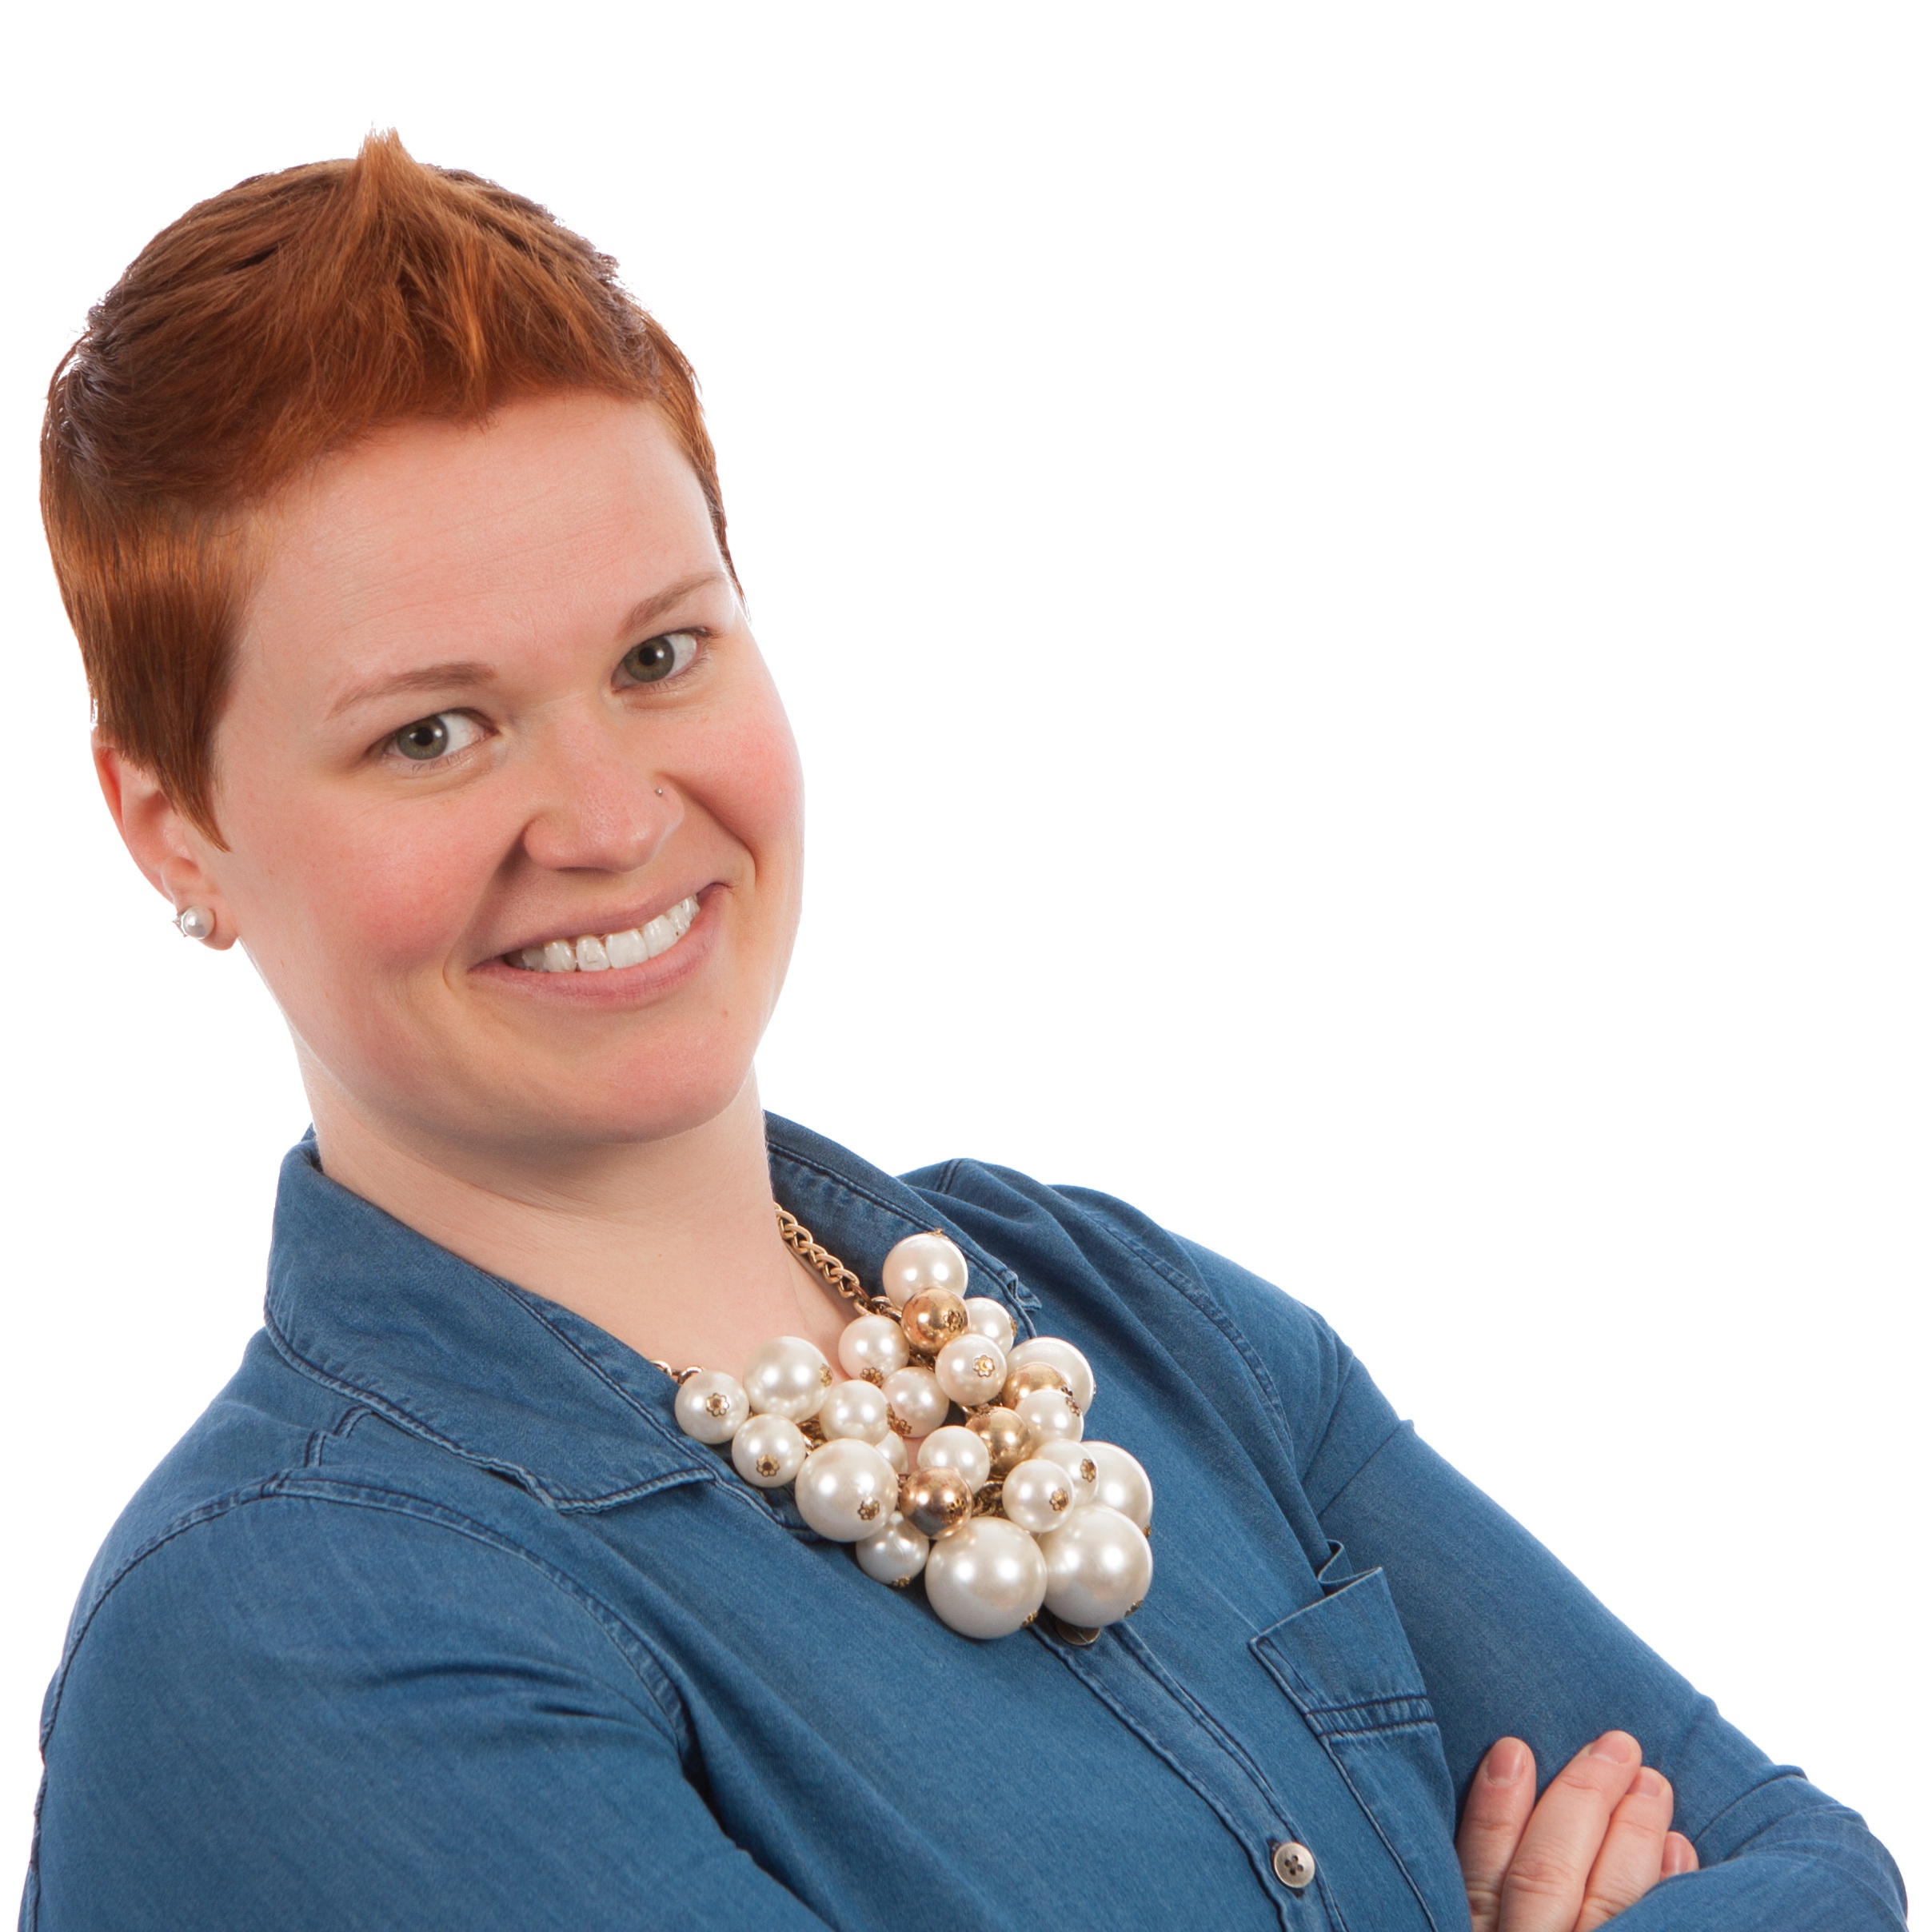
hand, person, female, finger, hairstyle, smile, education, caucasian, laughing, posing, eating, happy, toddler, poses, sense